White Deer Hole Creek

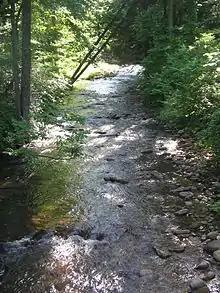
White Deer Hole Creek near the First Gap in South White Deer Ridge. There are now hiking and horseback riding trails throughout its watershed.

The first recorded inhabitants of the Susquehanna River valley were the Susquehannocks, an Iroquoian speaking people. Their name meant "people of the muddy river" in the Algonquian, but their name for themselves is unknown. Decimated by diseases and warfare, they had largely died out, moved away, or been assimilated into other tribes by the early 18th century. The lands of the West Branch Susquehanna River valley were then chiefly occupied by the Munsee phratry of the Lenape (or "Delaware"), and were under the nominal control of the Five (later Six) Nations of the Iroquois. Two important paths of these native indigenous peoples ran along parts of White Deer Hole Creek.